Artificial Intelligence Cold War

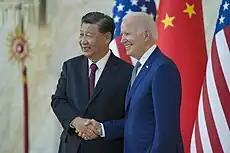
Meeting between US President Joe Biden and CCP General Secretary Xi Jinping in 2022

The legislative bill is aimed at strengthening capabilities in the area of technology, such as quantum computing and AI specifically to face the competitive threat from China perceived as urgent. Senator Chuck Schumer, the leader of the Senate majority and one of the sponsors of the industrial policy bill invoked the threat of authoritarian regimes that want “grab the mantle of global economic leadership and own the innovations”.